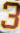
Number: 3